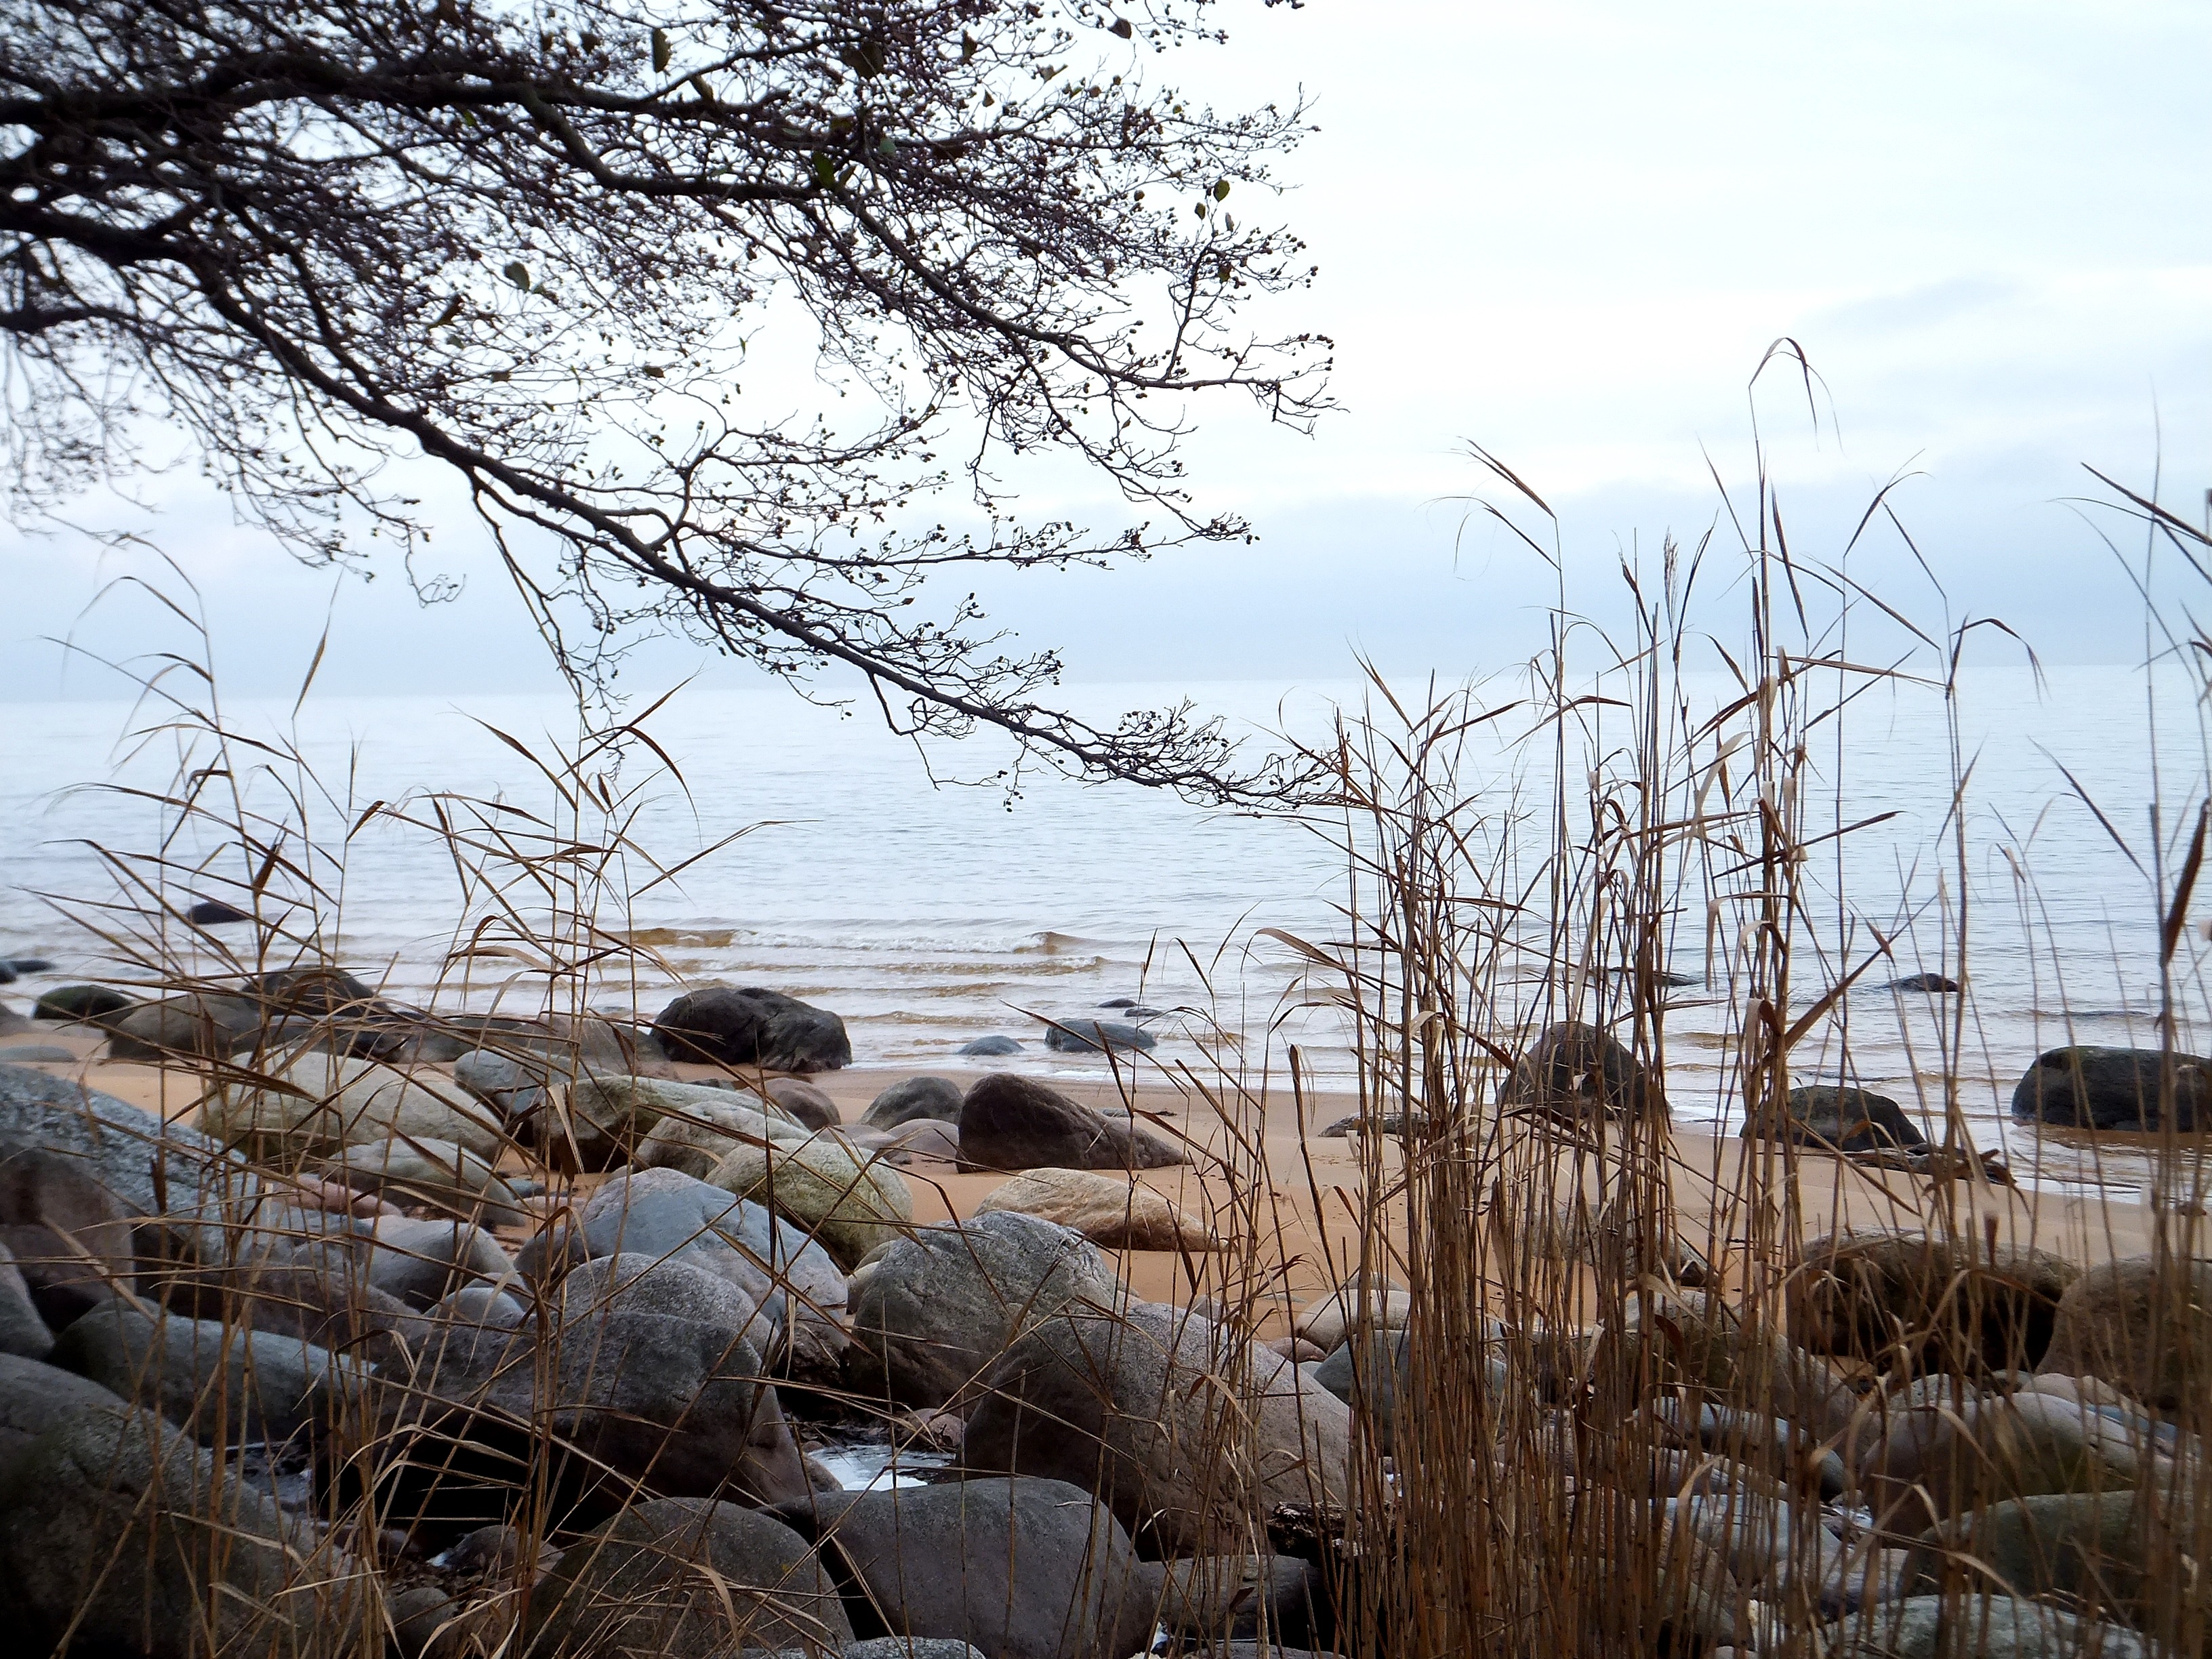
sea, tree, water, wilderness, snow, winter, river, wetland, habitat, rural area, natural environment